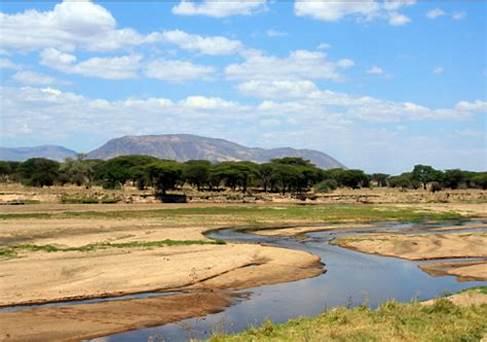
Kifungashio cha mbegu chenye picha na maandishi ya kampuni ya "royal seed" inahakikisha ubora wa mbegu, jambo linaloongeza mavuno na kuleta tija katika kilimo hiki.